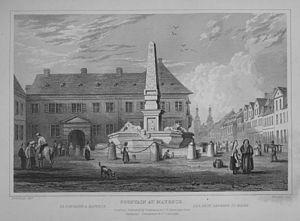
Gravure sur acier ""Views of the Rhine"" par William Tombleson (environ 1840): Neubrunnen: la fontaine neuve à Mayence"